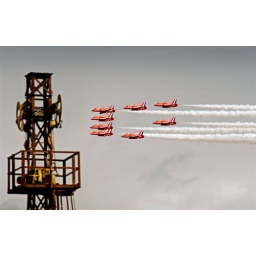
The Red Arrows flying over the river Clyde.